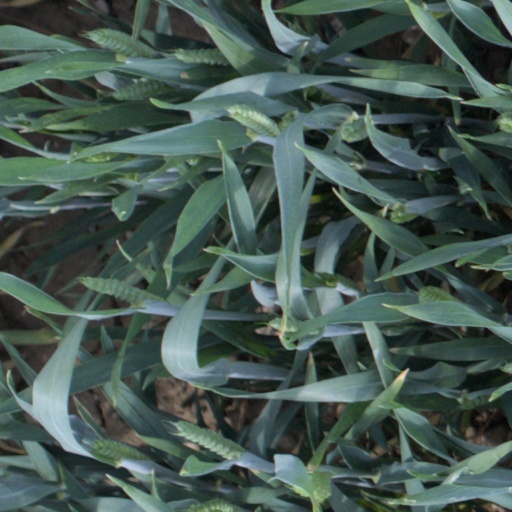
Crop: wheat